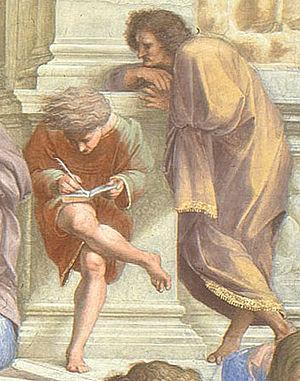
Use Your Illusion II est le quatrième album et le deuxième des deux disques sortis simultanément à la fin 1991 par le groupe de hard rock américain Guns N' Roses. Le premier s'appelait Use Your Illusion I. L'écriture de ces albums s'est échelonnée sur 2 ans, 1989 et 1990. Ils ont été tous les deux enregistrés du 13 janvier 1990 au 3 août 1991. On peut les considérer comme les deux volets d'un seul et même album.
Use Your Illusion I est le troisième album et le premier de deux disques sortis simultanément le 17 septembre 1991 par le groupe de hard rock américain Guns N' Roses. Le deuxième s'appelle Use Your Illusion II. L'écriture de ces albums s'est échelonnée sur 2 ans, 1989 et 1990. Ils ont été enregistrés simultanément du 13 janvier 1990 au 3 août 1991. On peut les considérer comme les deux volets d'un seul et même album. Ils sont tous les deux sortis sur le label Geffen Records et ont été produits par Mike Clink et le groupe.